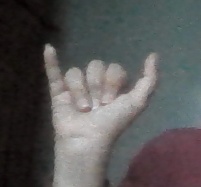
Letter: ya